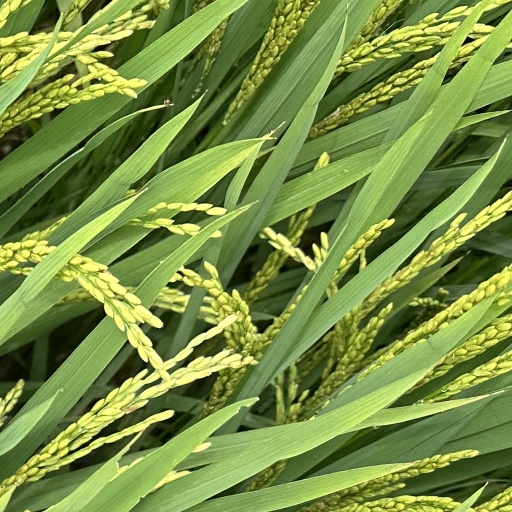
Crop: rice